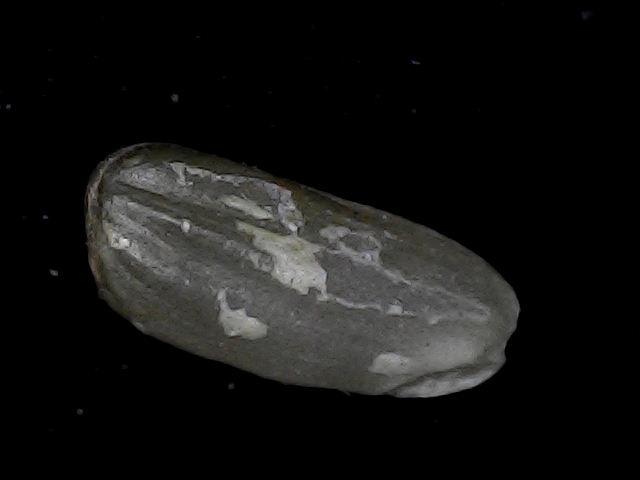
Rice variety: BD79